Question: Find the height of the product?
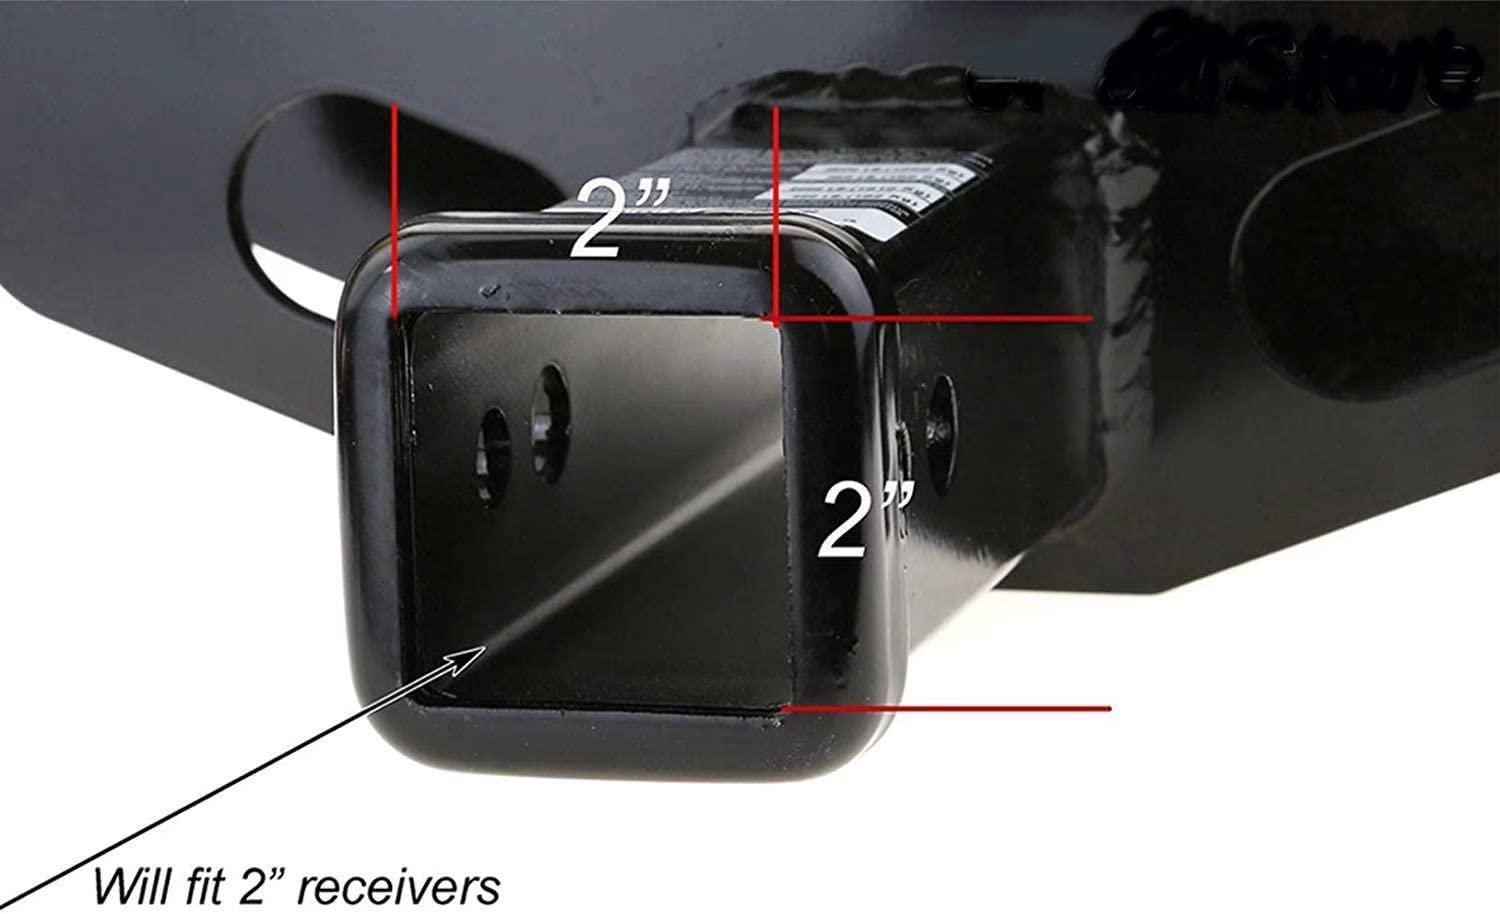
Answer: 2.0 inch